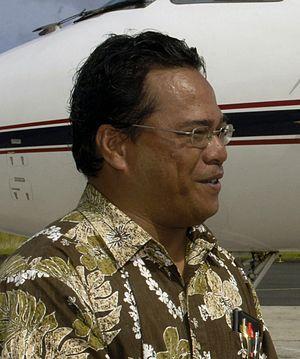
Cette page dresse la liste des gouverneurs passés et actuels des quatre États formant les États fédérés de Micronésie : Chuuk, Kosrae, Pohnpei, Yap. Les Gouverneurs prennent la suite des Administrateurs des districts du Territoire sous tutelle des îles du Pacifique. Leur apparition est concomitante de l'auto-dissolution du Congrès de Micronésie du Territoire sous tutelle des îles du Pacifique effective le 30 octobre 1978 et qui prépare l'indépendance des États fédérés de Micronésie, des Îles Marshall, et des Palaos.